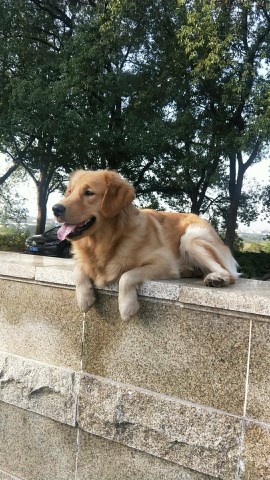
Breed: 5355-n000126-golden_retriever